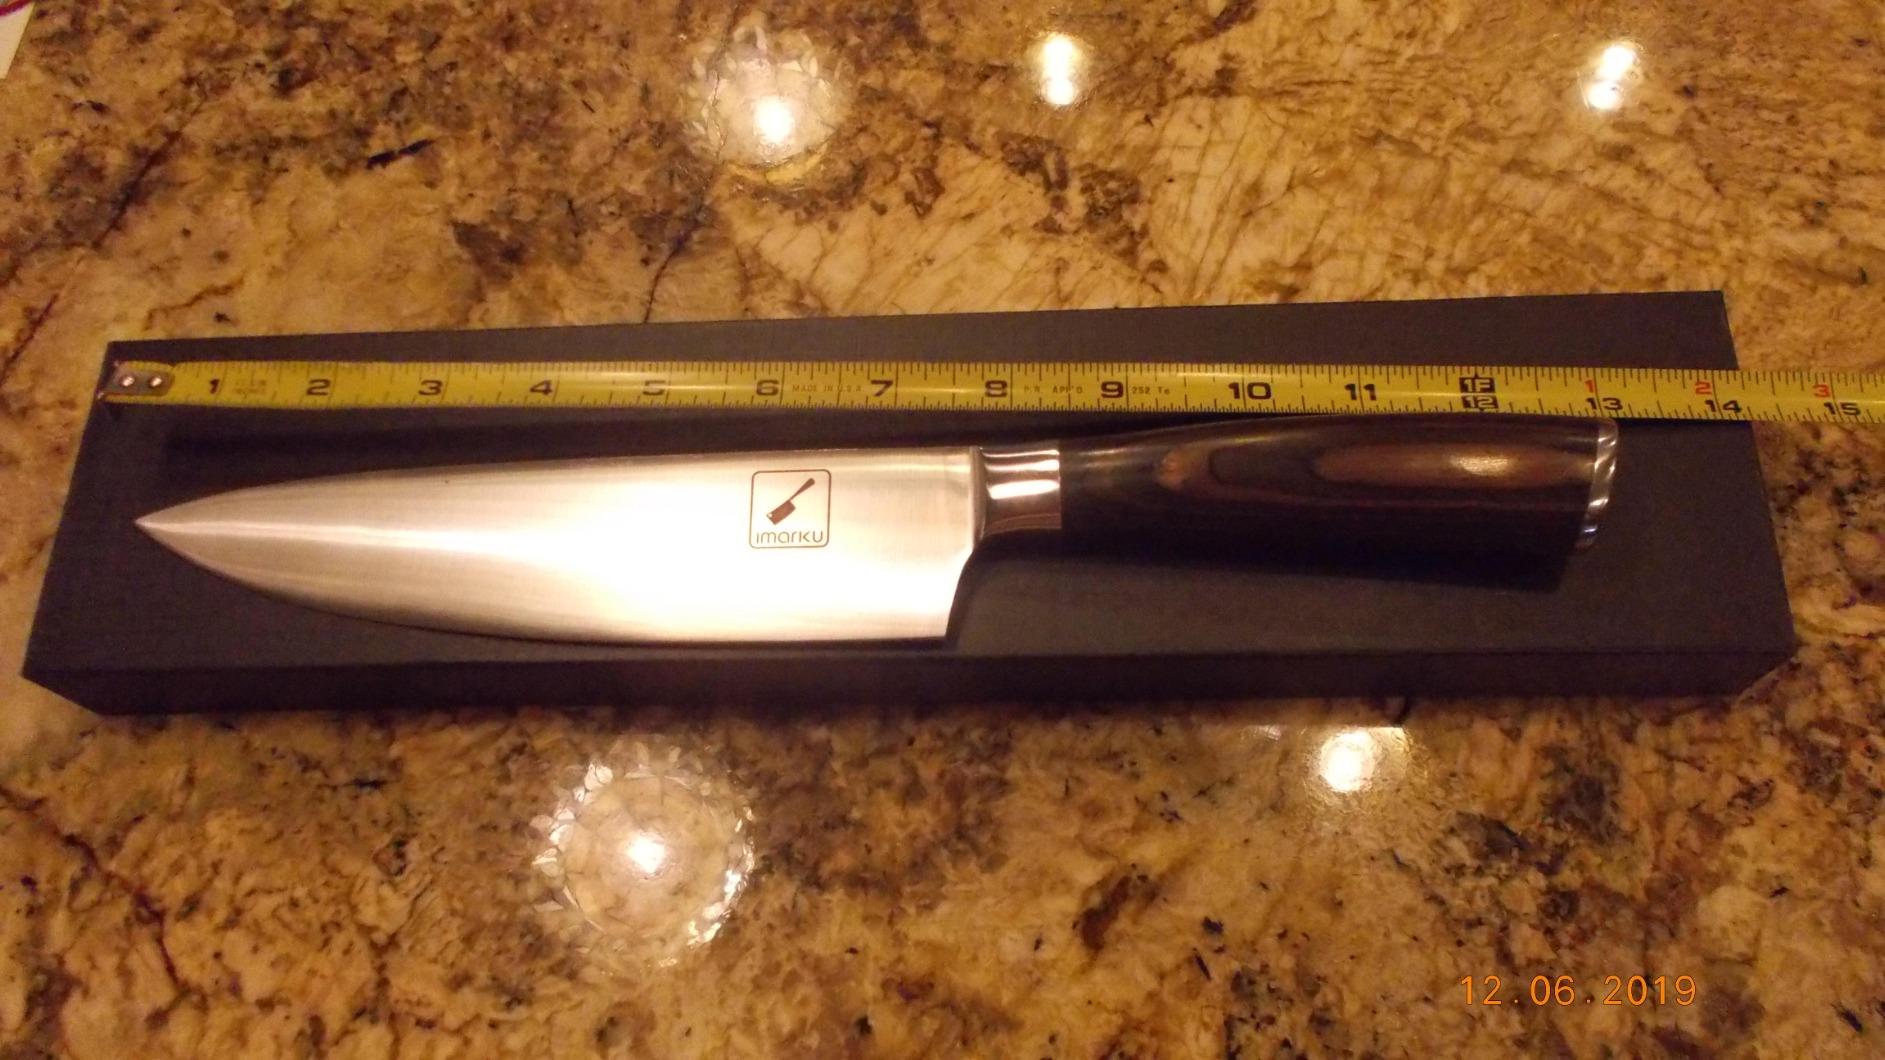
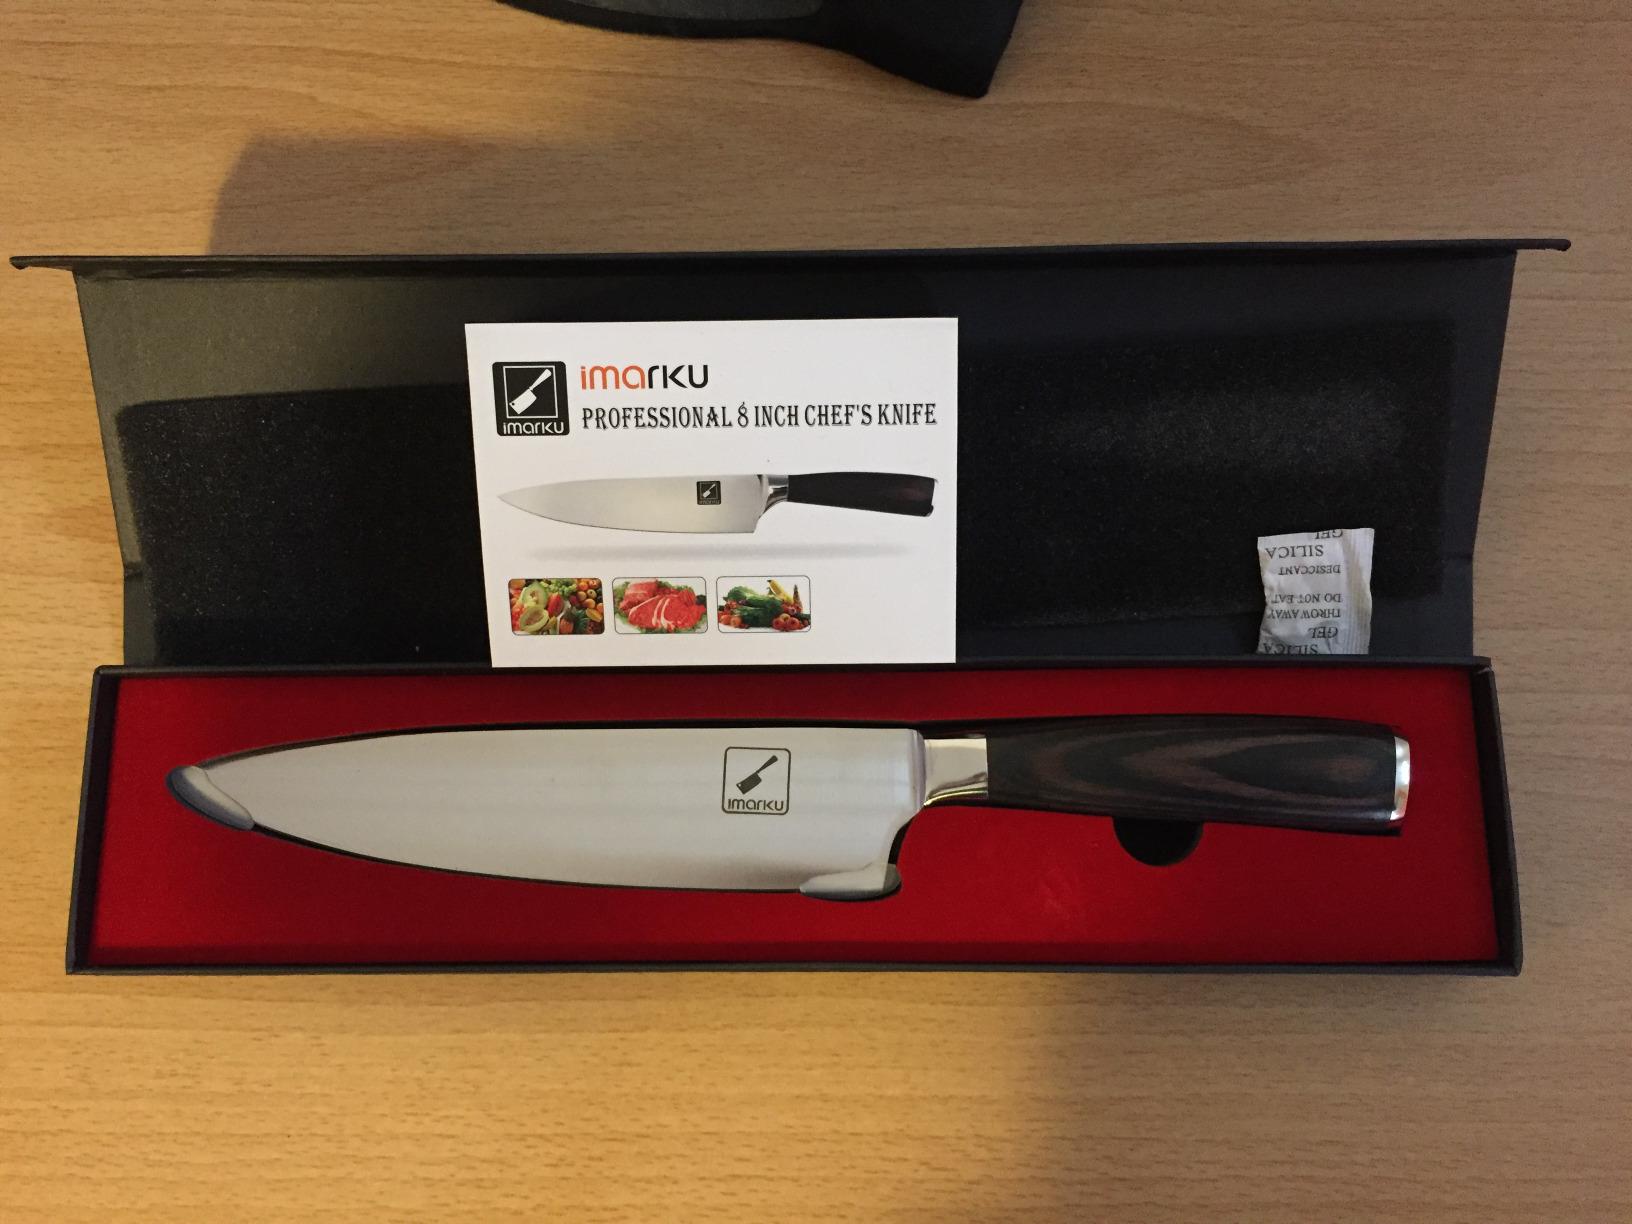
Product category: items_knife
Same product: yes